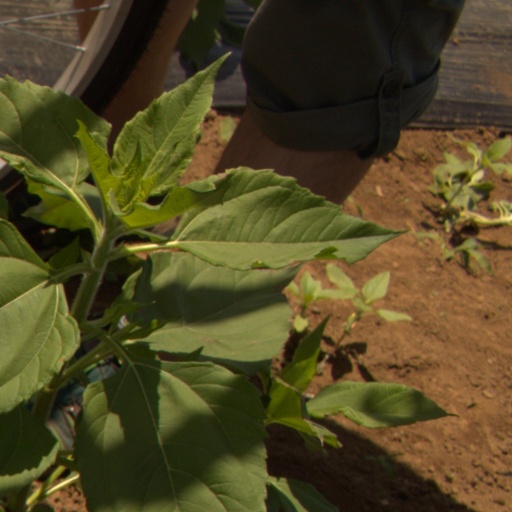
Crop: Jerusalem artichoke